Kevin Friesenbichler

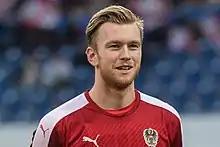
Friesenbichler with Austria U21 in 2016

On 14 August 2009, Friesenbichler made his debut for Austria U16 in an 8–0 victory over Liechtenstein U16, scoring 2 goals. He made his debut in competitive youth level international football on 18 November 2013 against Hungary in a 4–2 victory, in which he scored 1 goal.